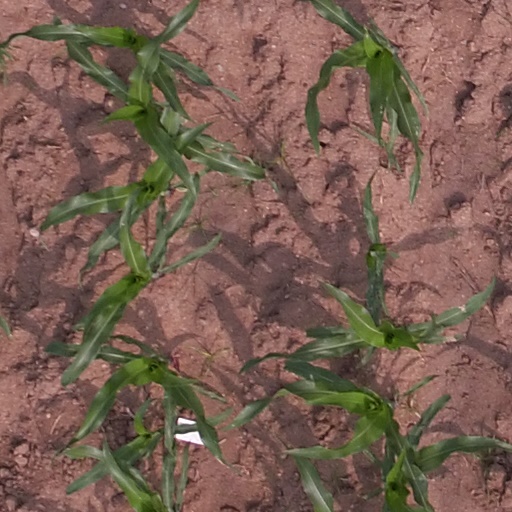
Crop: maize; corn